Linguistic discrimination

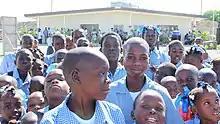
Photo of school children in Haiti

Class disparities in postcolonial nations are often reproduced through education. In countries such as Haiti, schools attended by the bourgeoisie are usually of higher quality and use colonial languages as their means of instruction. On the other hand, schools attended by the rest of the population are often taught in Haitian Creole. Scholars such as Hebblethwaite argue that Creole-based education will improve learning, literacy and socioeconomic mobility in a country where 95% of the population are monolingual in Creole. However, resultant disparities in colonial language fluency and educational quality can impede social mobility.